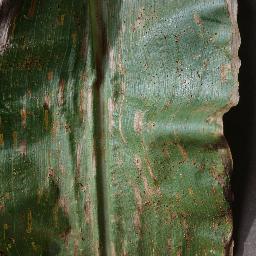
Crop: corn
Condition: (maize)_cercospora_spot_gray_spot